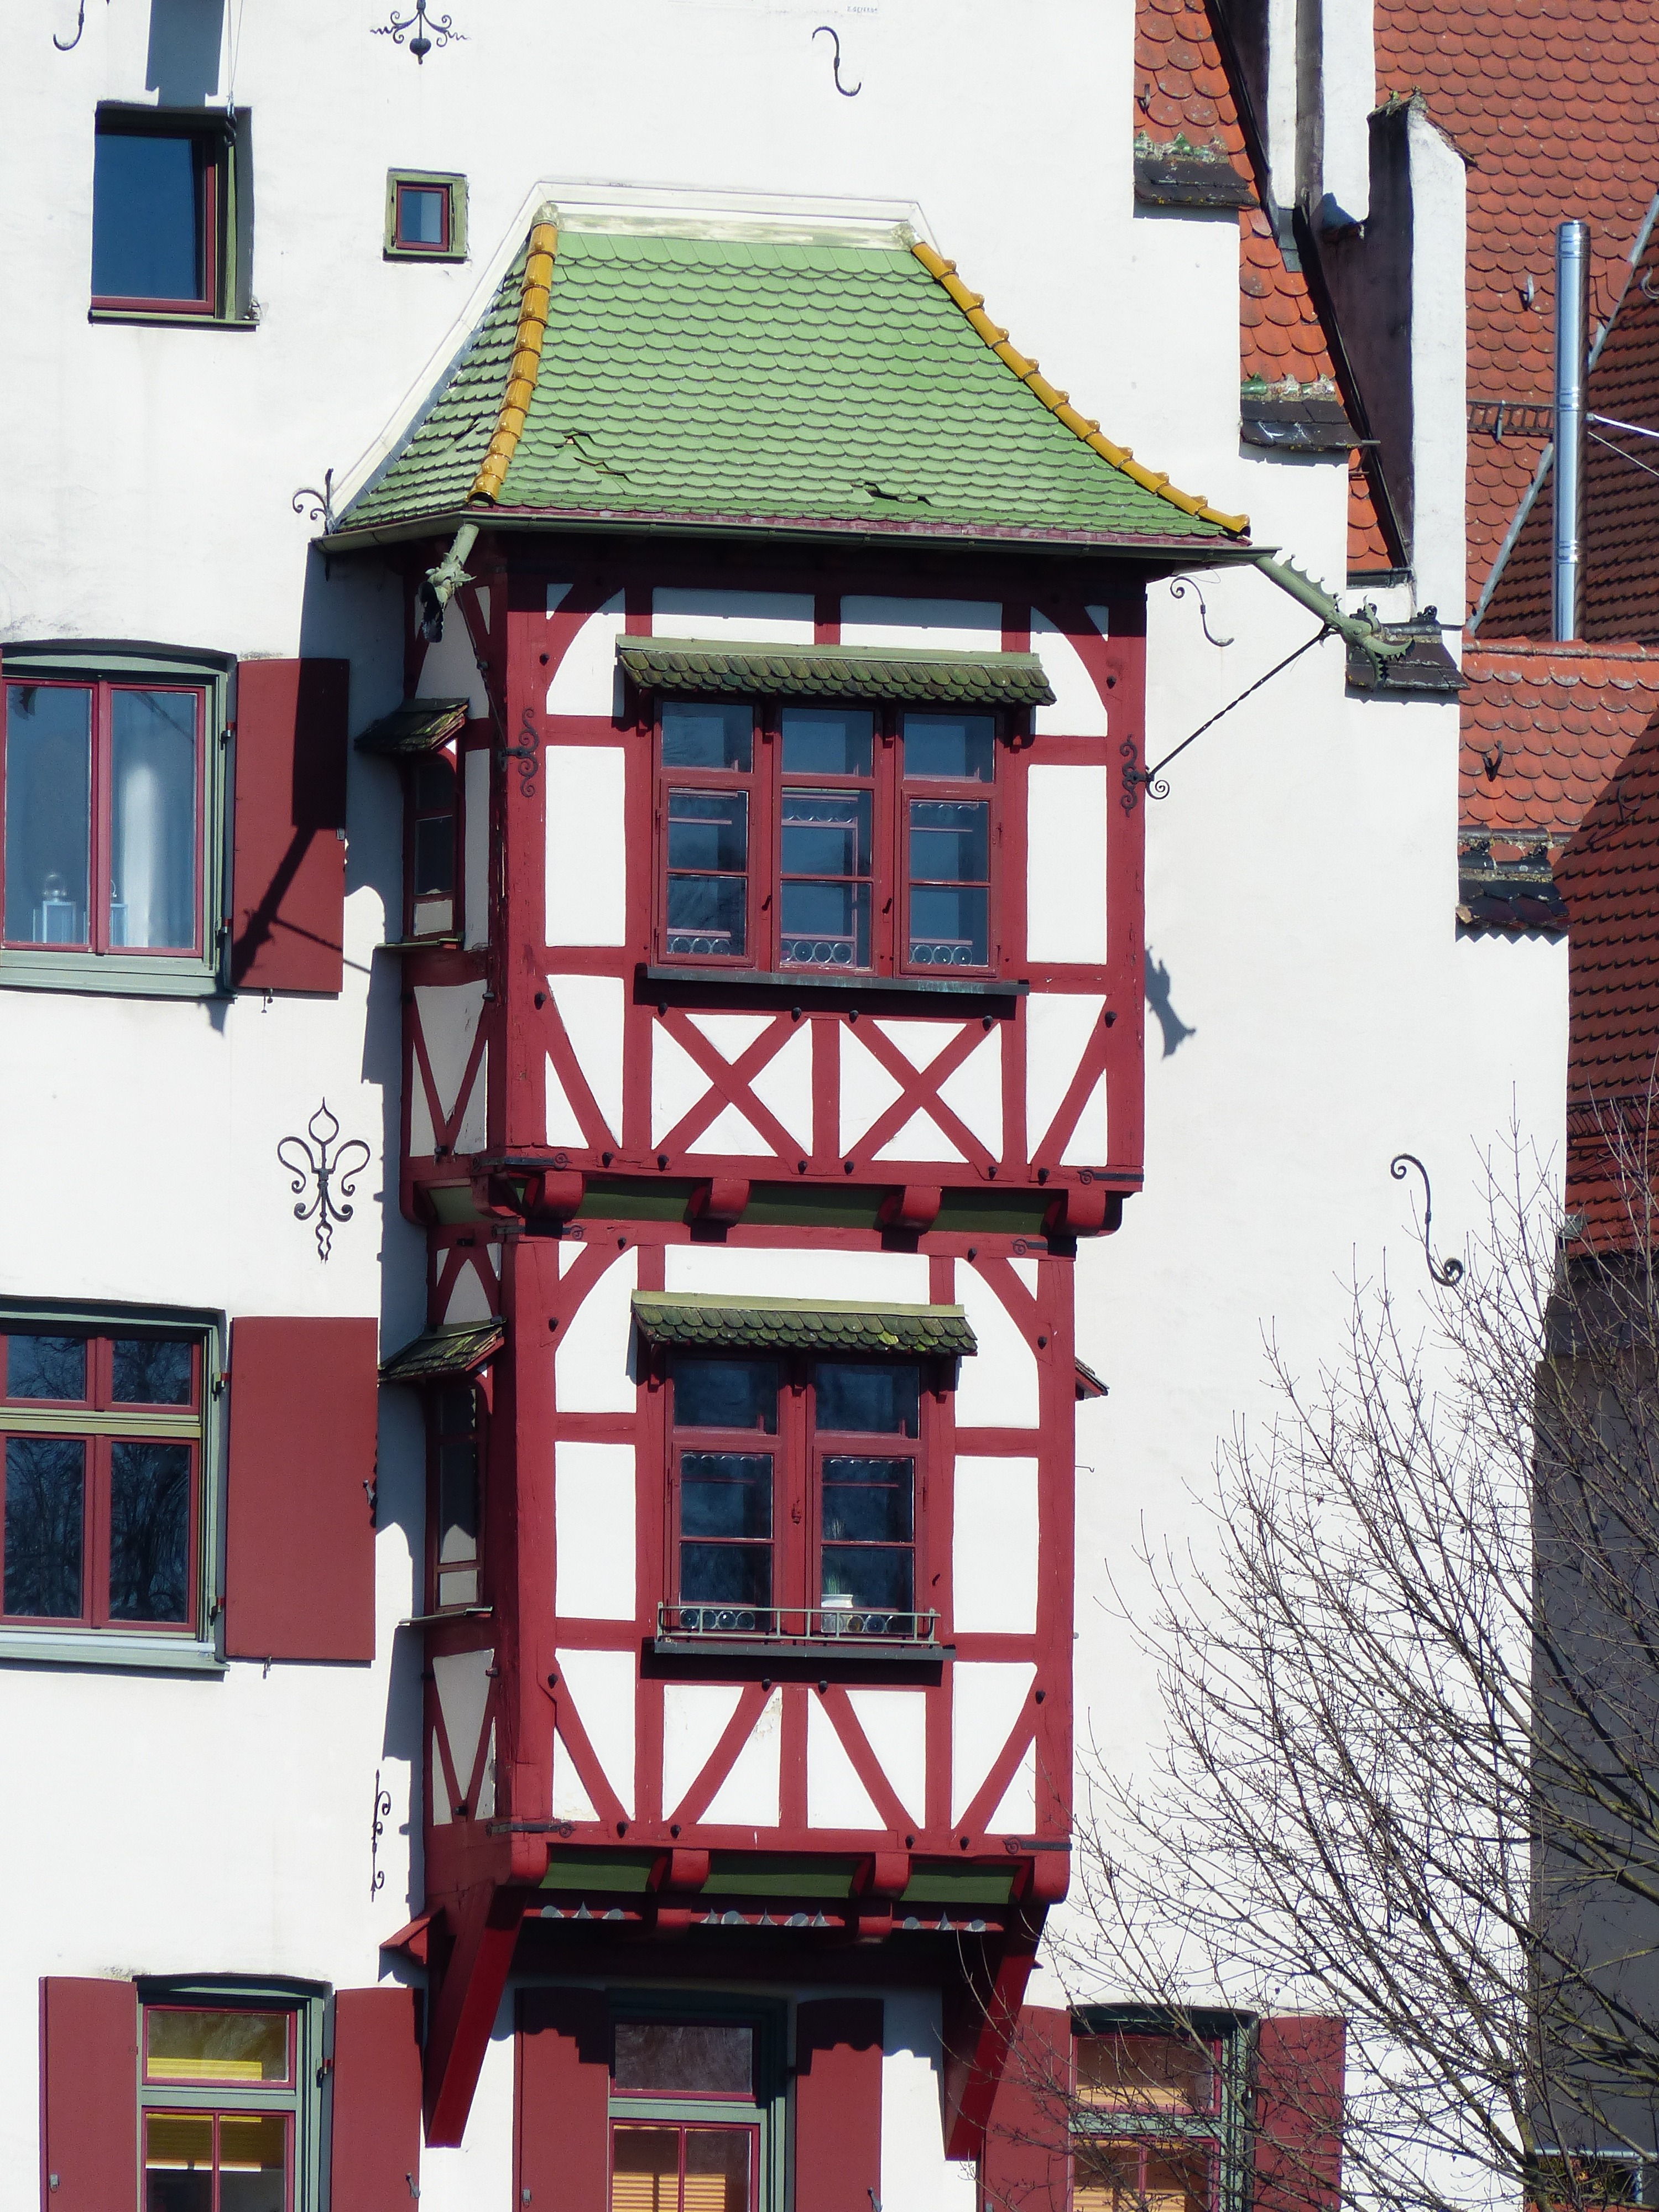
architecture, house, stem, window, roof, balcony, red, tower, cottage, facade, hauswand, truss, expansion, bay window